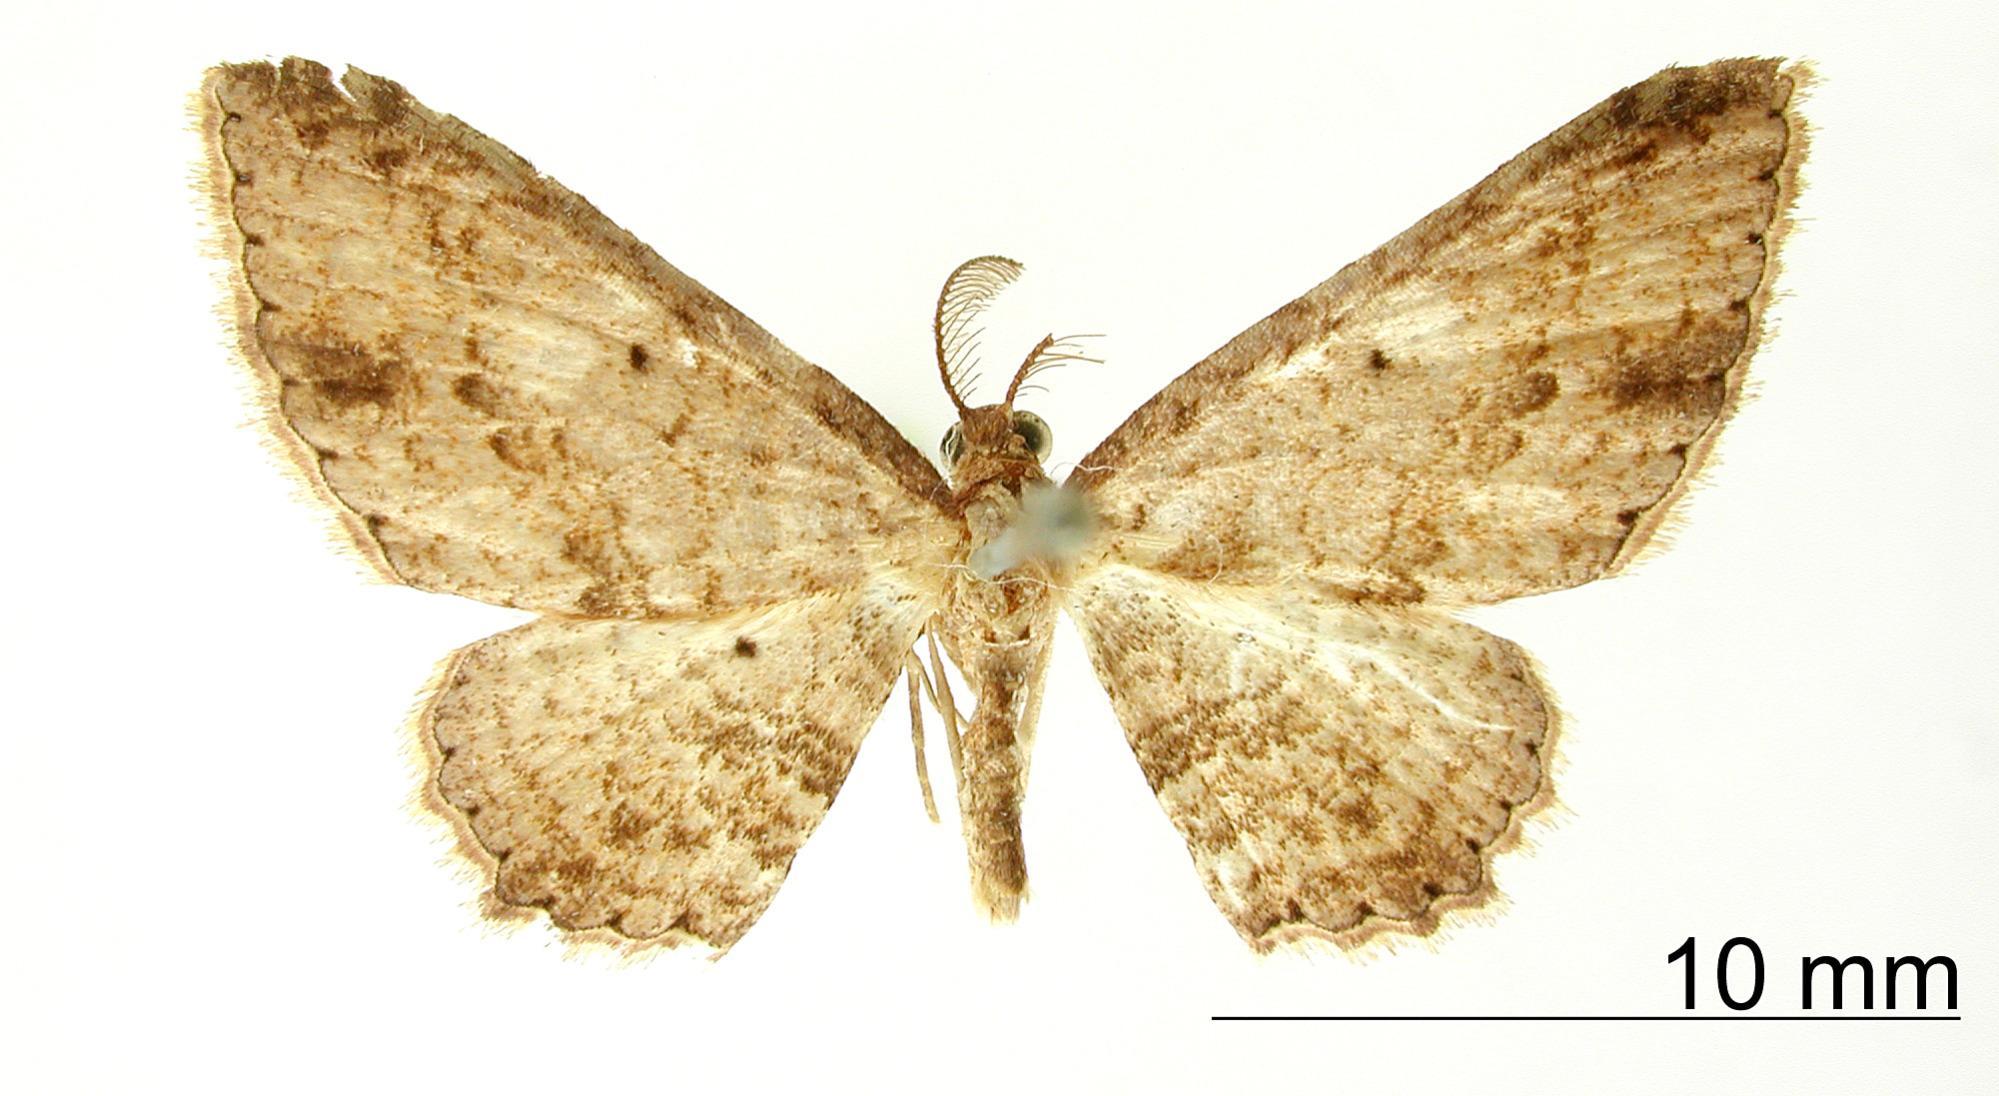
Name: Cambogia filiferata
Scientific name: Cambogia filiferata Dognin, 1912
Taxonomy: Animalia, Arthropoda, Insecta, Lepidoptera, Geometridae, Larentiinae
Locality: Environs de Loja, Ecuador